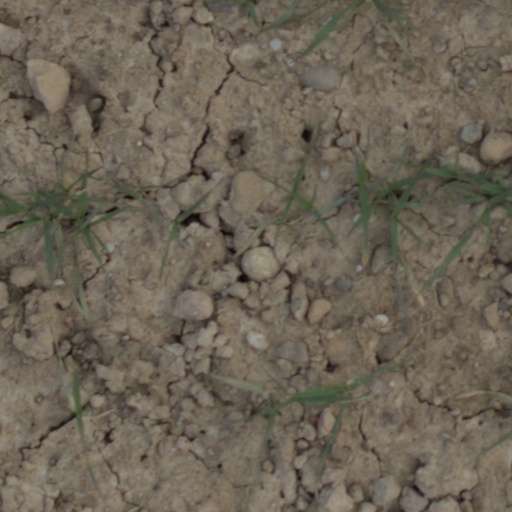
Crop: wheat